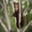
Label: bear